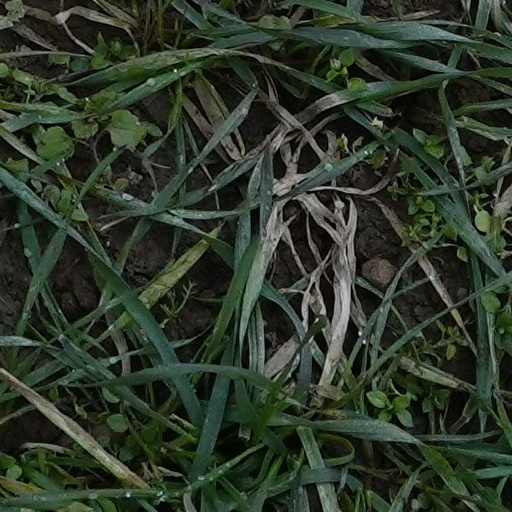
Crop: wheat